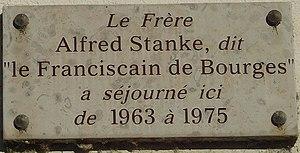
Plaque commémorant le frère Alfred Stanke (Aloïs Stanke) (1904-1975), dit «
Aloïs Stanke, en religion frère Alfred, né à Dantzig le 25 octobre 1904 et mort à Metz le 23 septembre 1975, est un moine franciscain allemand.